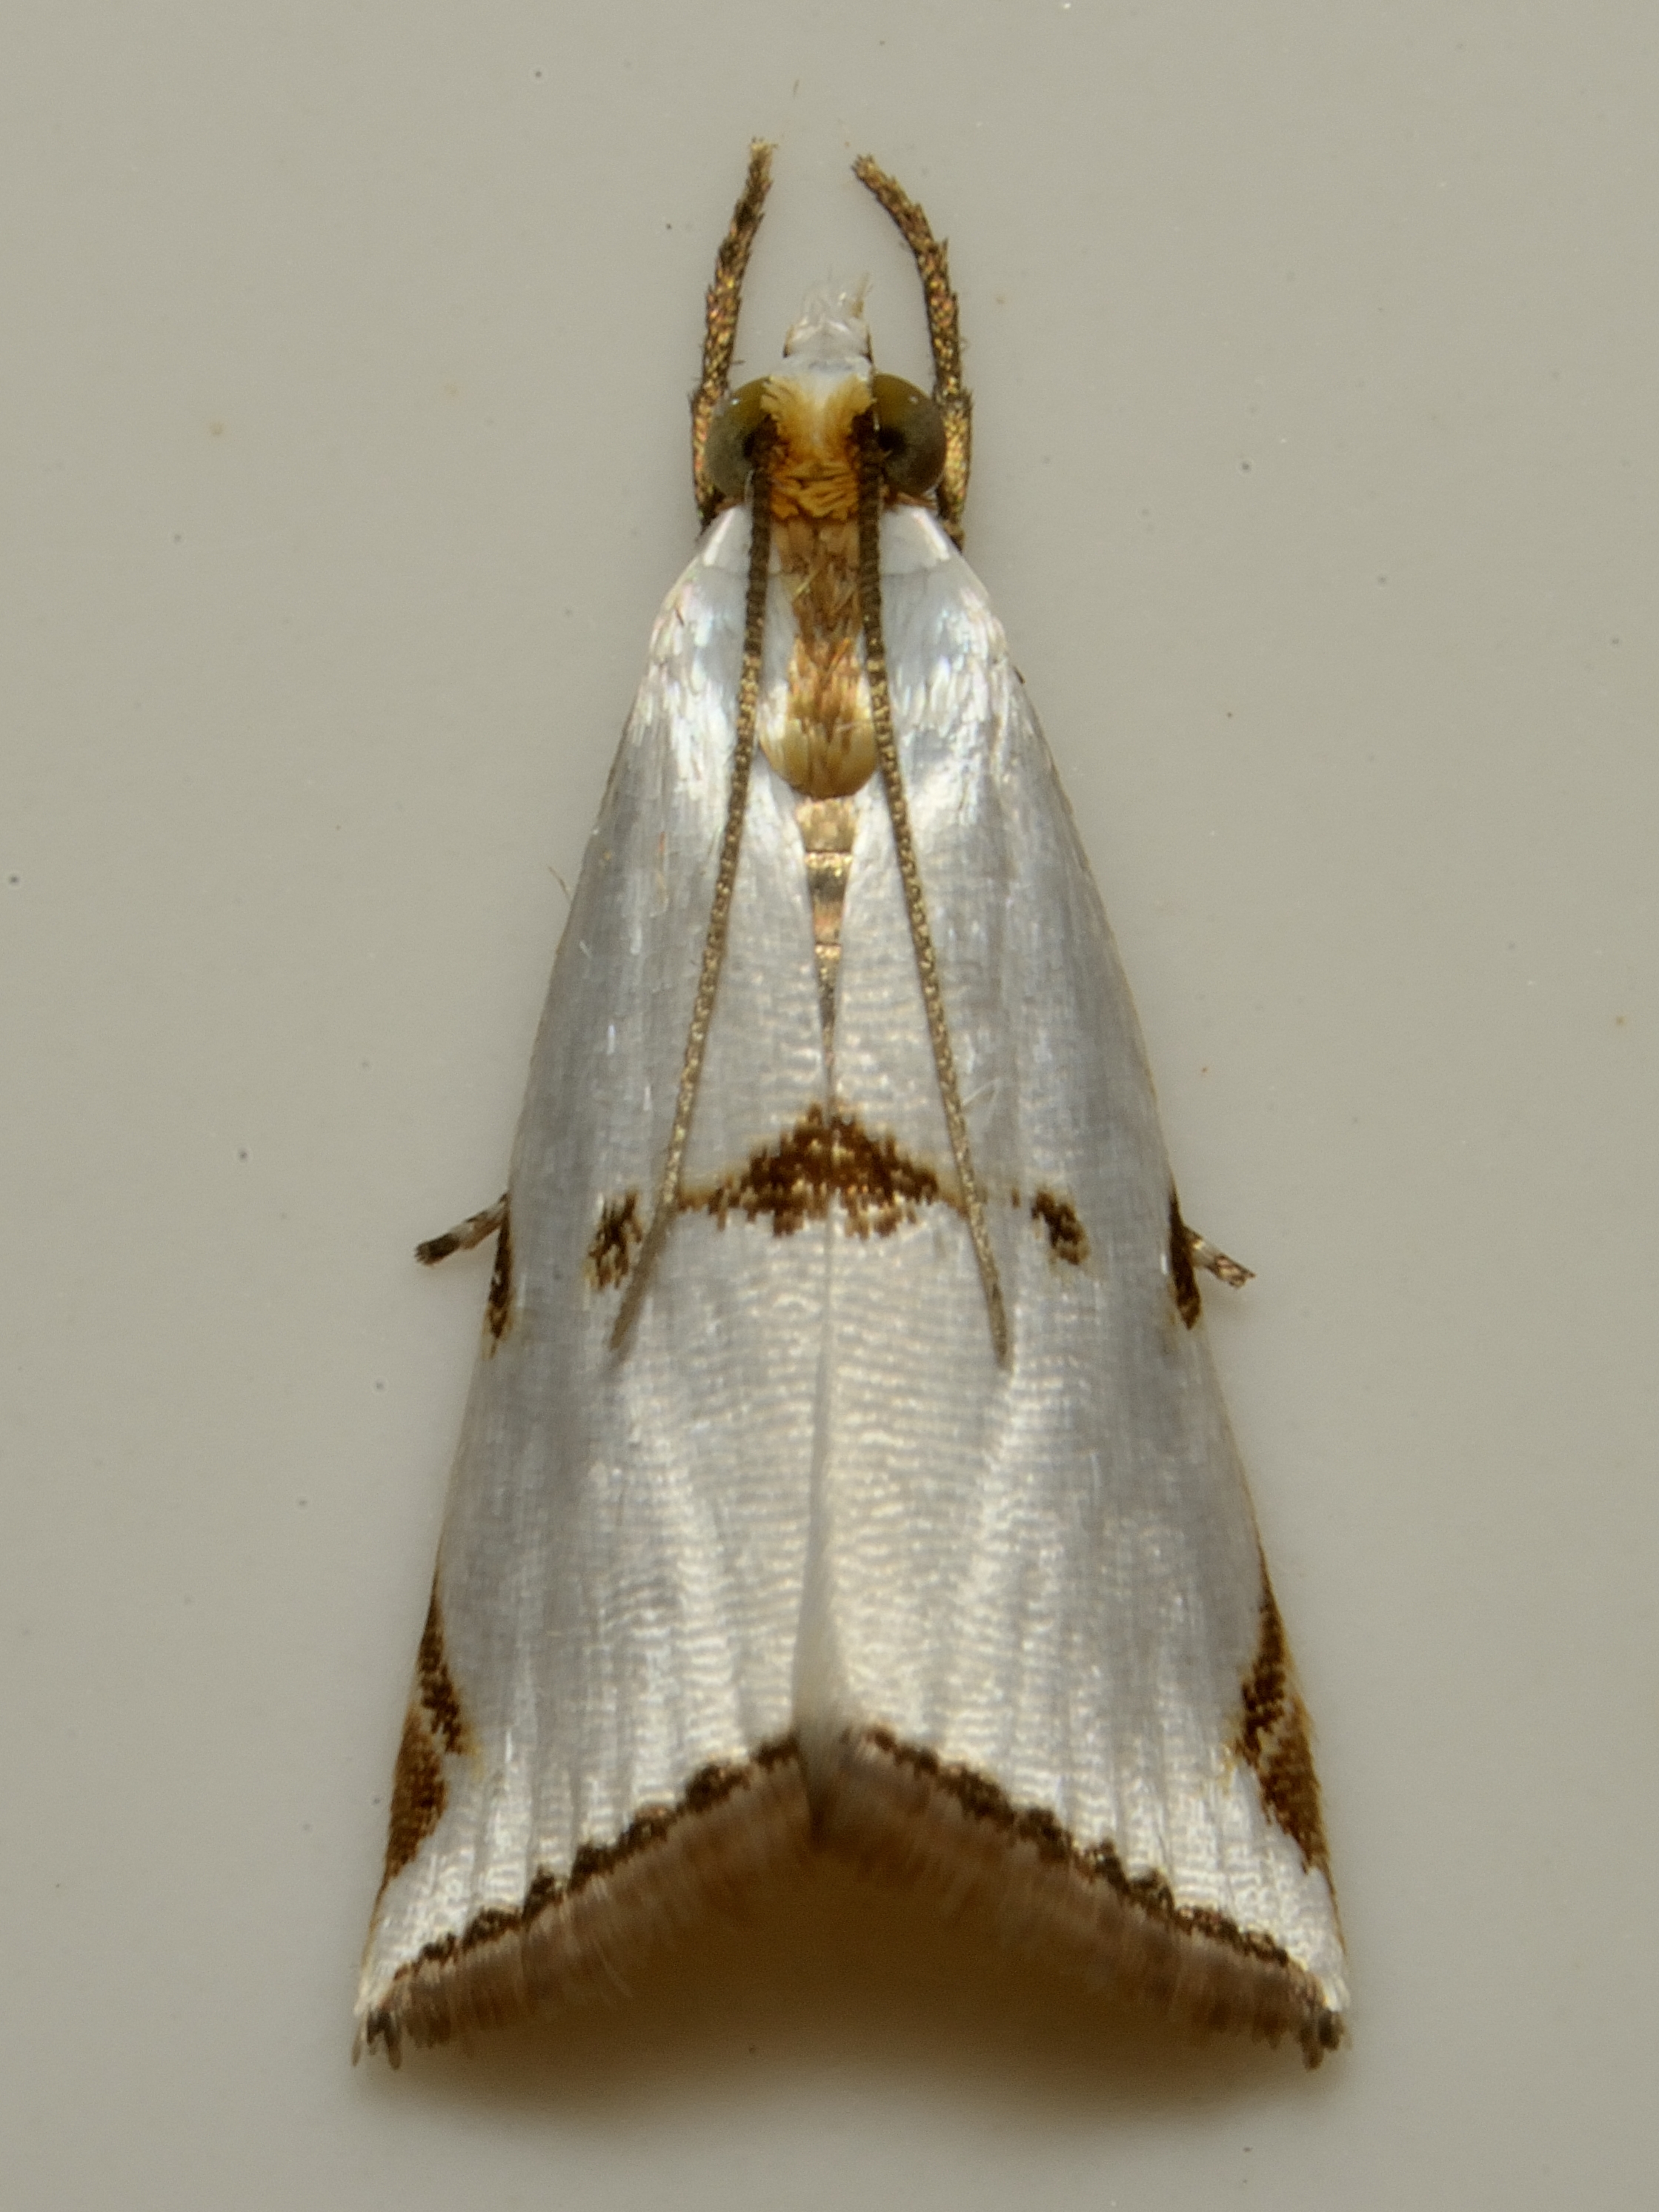
wing, white, golden, insect, moth, butterfly, invertebrate, mariposa, blanca, dorada, macro photography, arthropod, pollinator, moths and butterflies, bombycidae